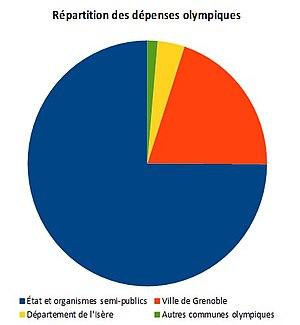
Diagramme présentant la répartition des dépenses entre les différents partenaires de l'organisation des Jeux olympiques d'hiver de Grenoble 1968.
Les Jeux olympiques d'hiver de 1968, officiellement connus comme les Xᵉˢ Jeux olympiques d'hiver, ont lieu à Grenoble — et d'autres sites du département français de l’Isère — du 6 au 18 février 1968. La ville candidate, Grenoble, obtient les Jeux dès sa première tentative, en s'imposant face à Calgary, Lahti, Sapporo, Oslo et Lake Placid. Elle est la deuxième ville française à accueillir les Jeux olympiques d'hiver après Chamonix en 1924. L’ensemble des sites de compétition se situent dans le département de l'Isère, à Grenoble pour les épreuves de patinage artistique, de hockey sur glace et de patinage de vitesse, ainsi que dans les stations de sports d'hiver qui entourent la ville pour les autres épreuves.